Douglas Forsythe Kelley

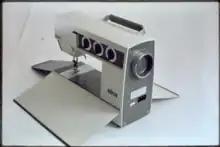
Elna Lotus sewing machine, designed by Douglas Kelley.

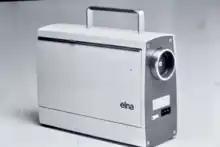
Elna Lotus sewing machine (closed)

Kelley subsequently joined La Compagnie de l’Esthetique Industrielle (CEI) in Paris as managing director, at the invitation of Raymond Loewy. He spent six years there (1960–1966), and collaborated on the design of the iconic Elna Lotus sewing machine. He then resigned to head the newly established design office of Lippincott and Margulies in London. Shortly thereafter he formed Douglas Kelley Associates, located in Jermyn Street, London.